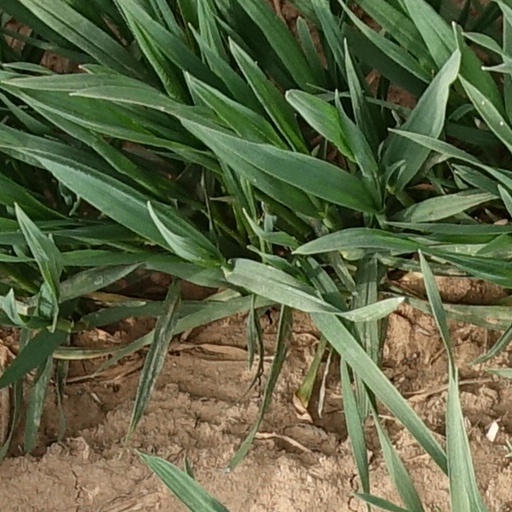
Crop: wheat